Akimel O'odham

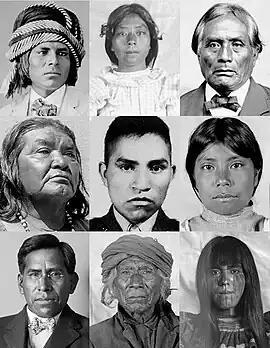
Historical portraits of Akimel O'odham people

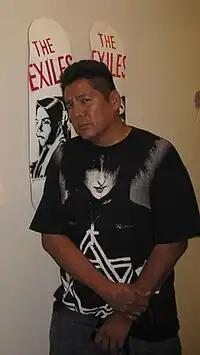
Douglas Miles (Akimel O'odham–San Carlos Apache), artist, youth advocate, and founder of Apache Skateboard

The Akimel O'odham ("River People") have lived on the banks of the Gila and Salt Rivers since long before European contact.